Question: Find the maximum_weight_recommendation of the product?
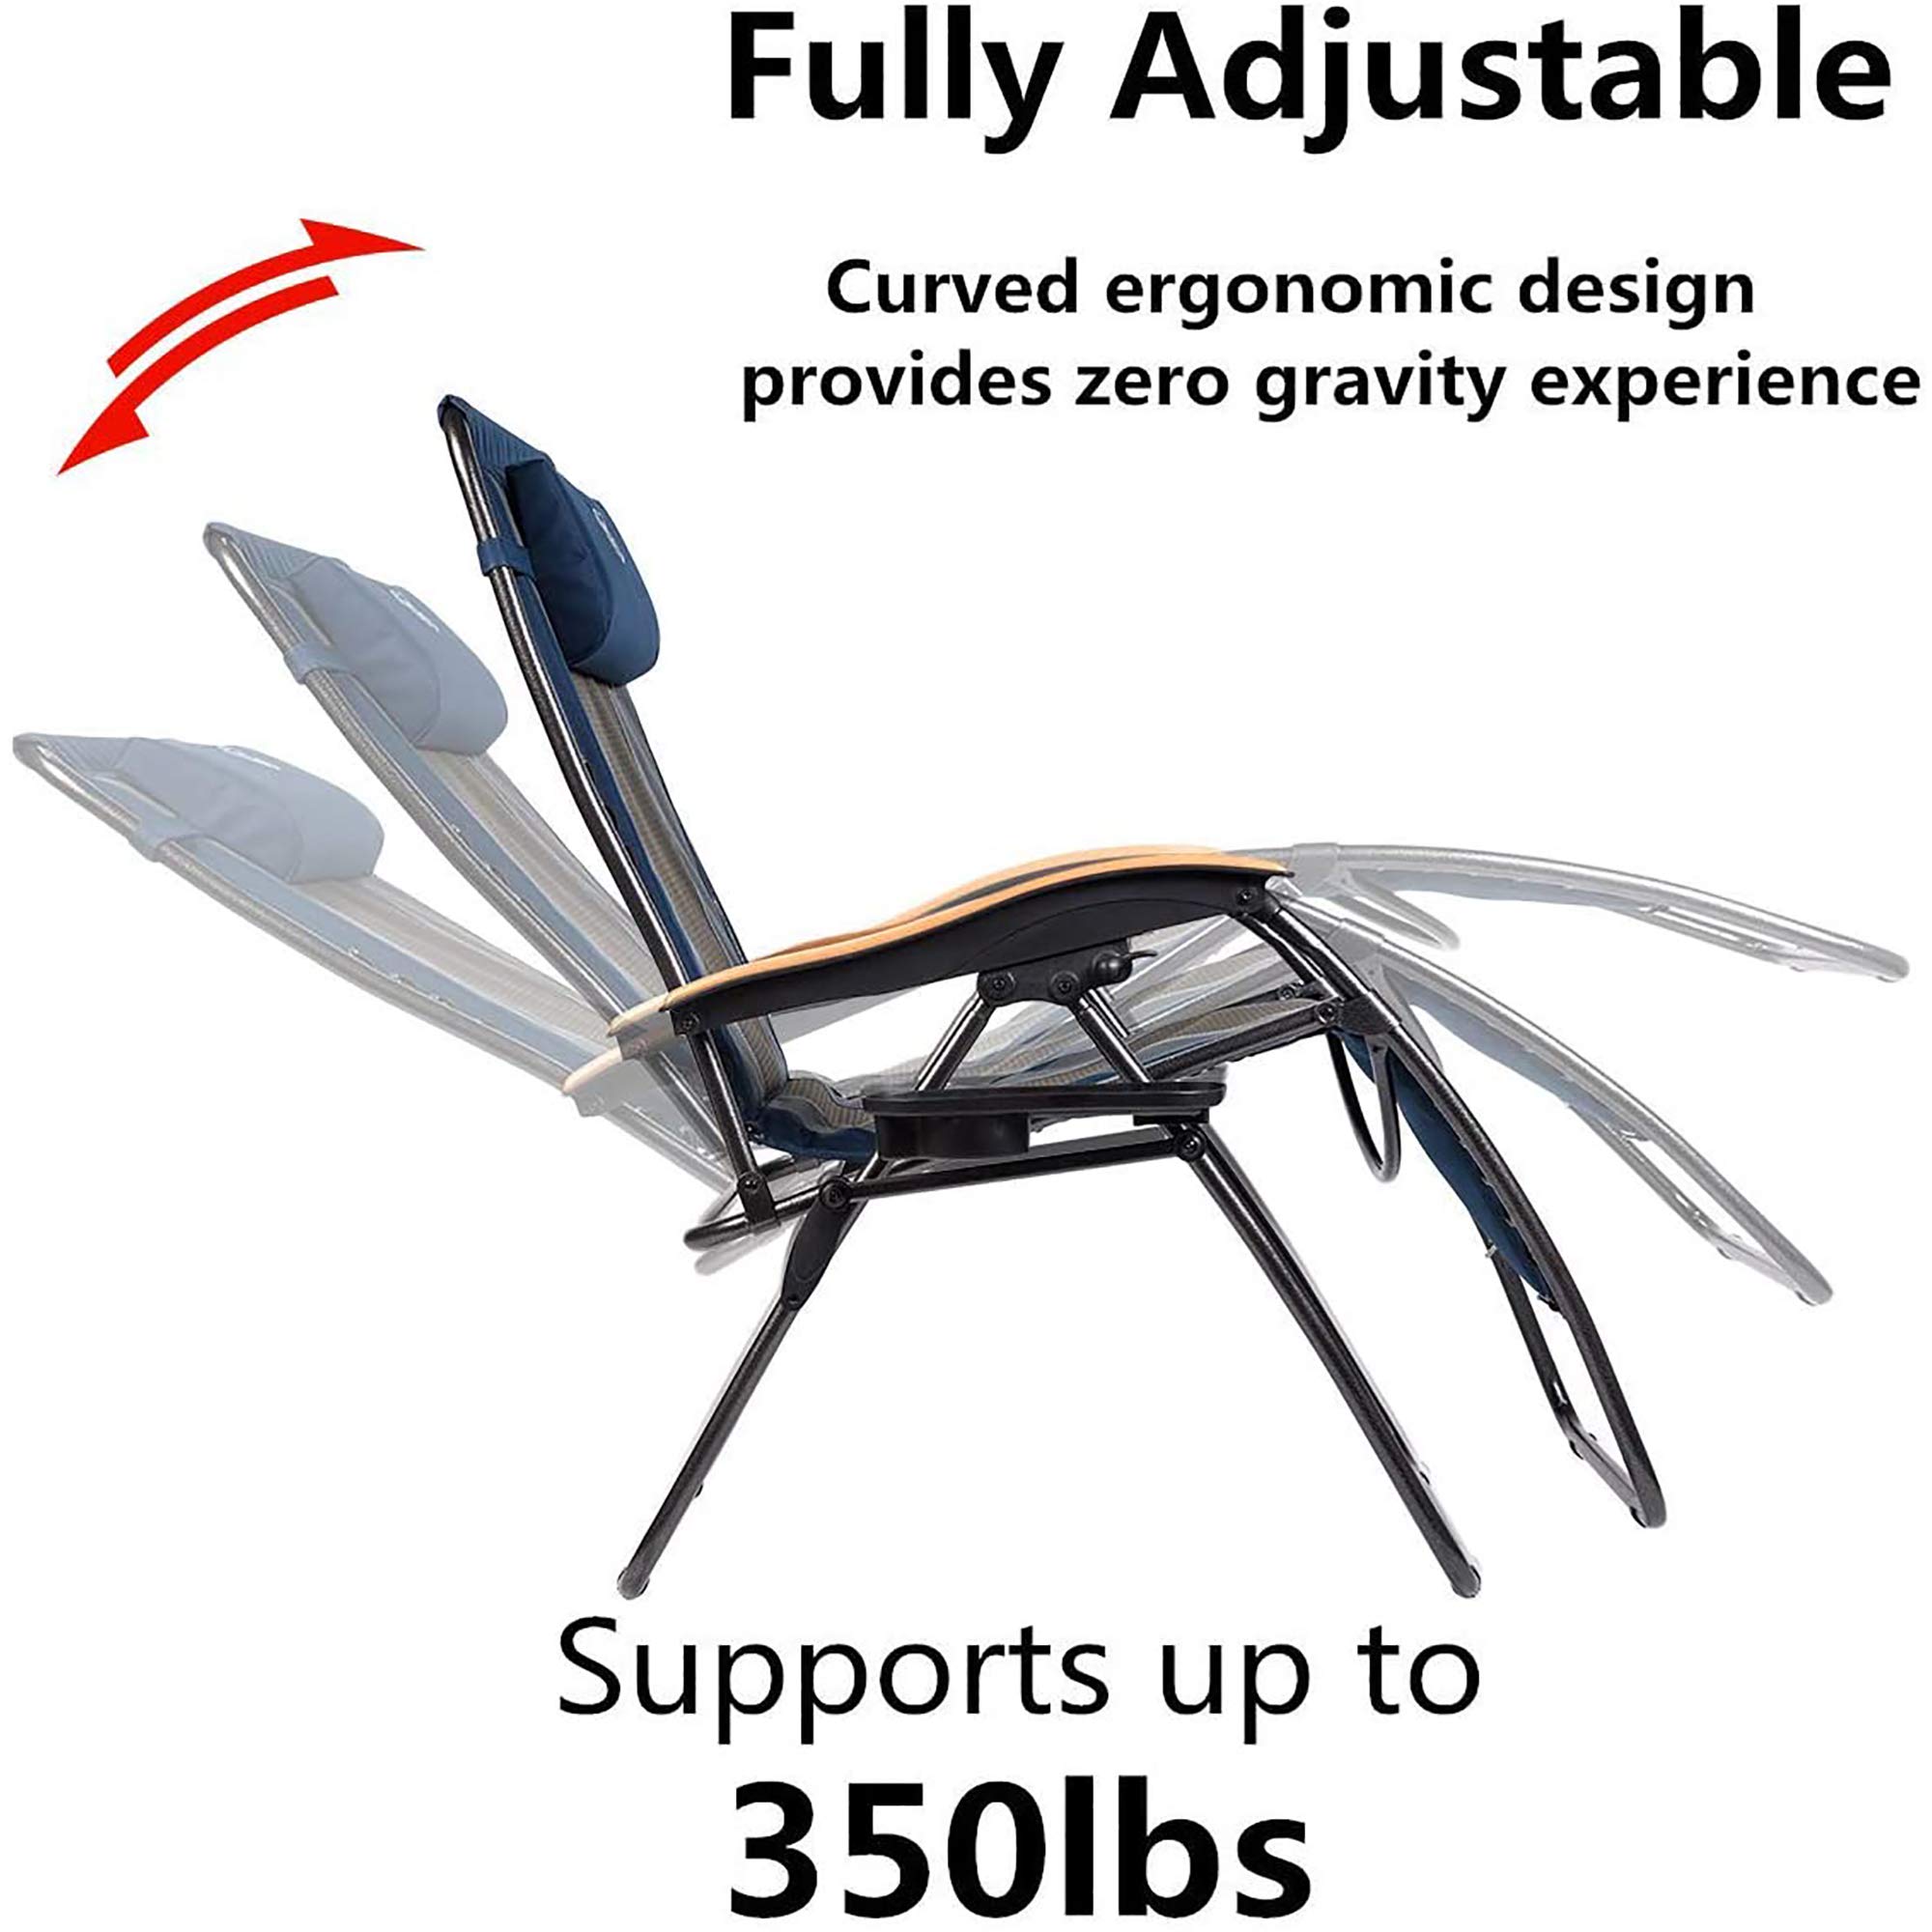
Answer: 350 pound